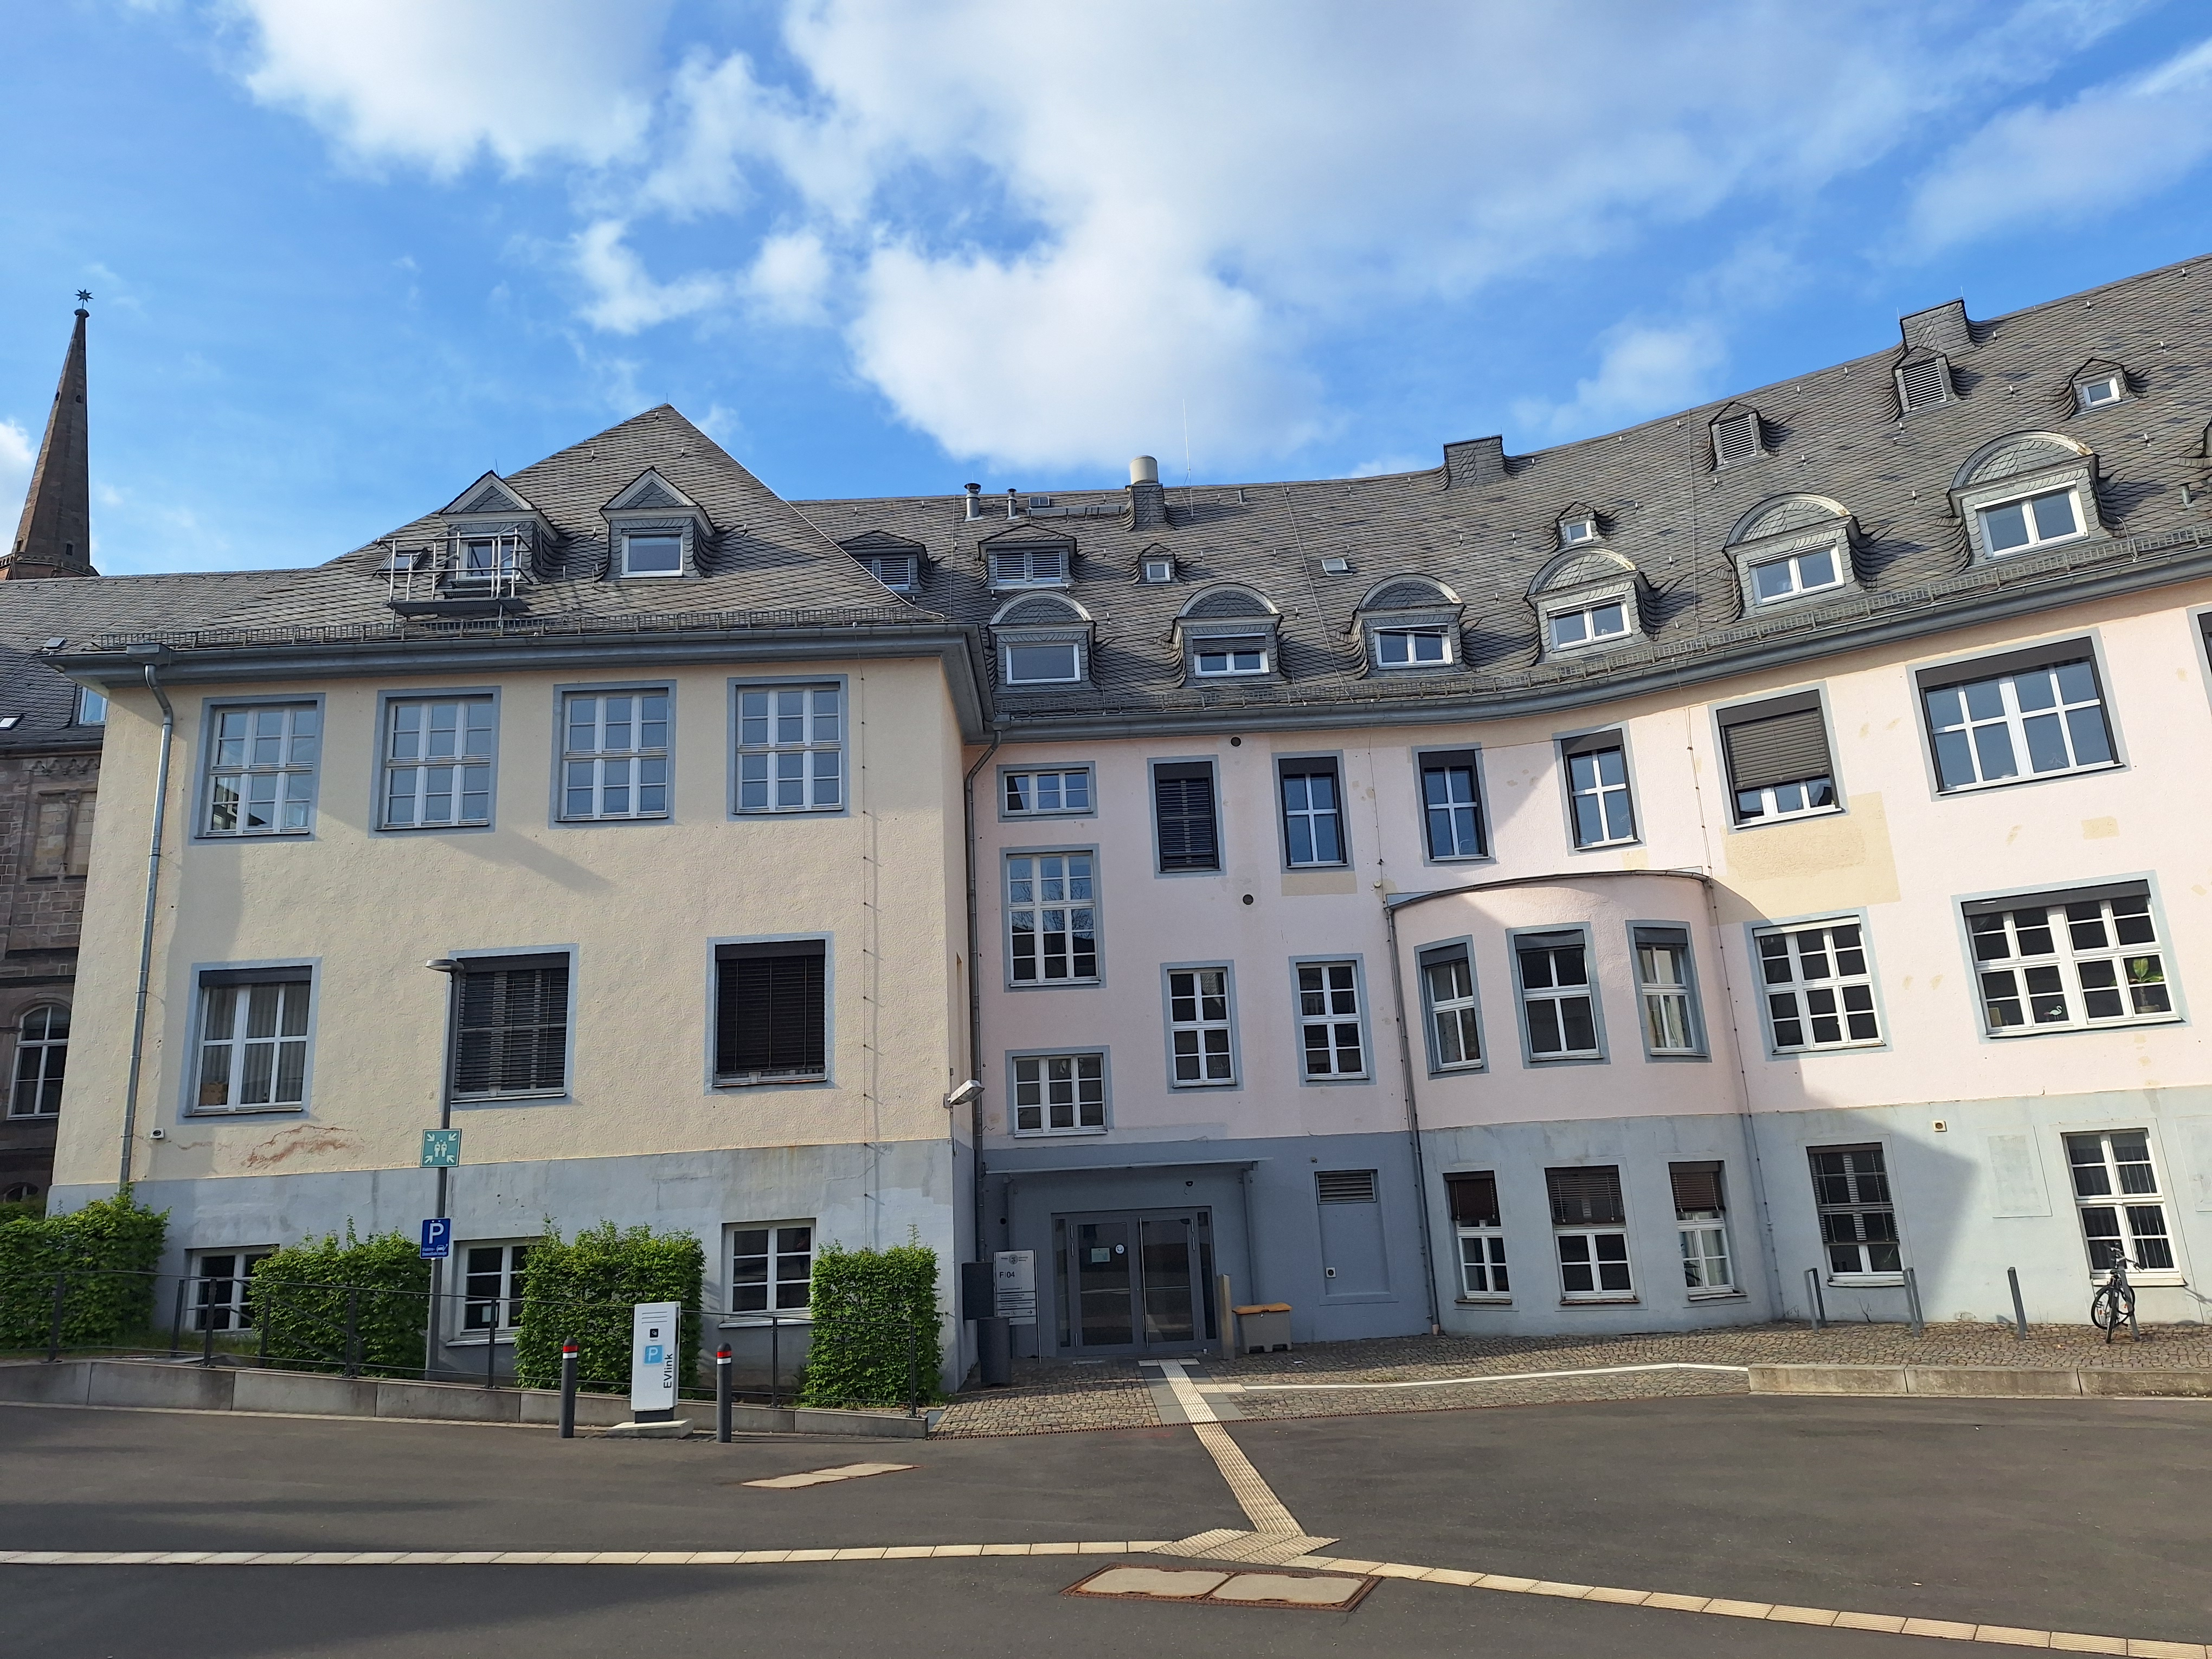
Building: Deutschhausstraße 3